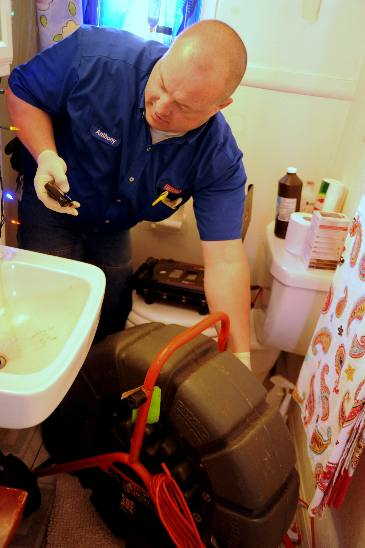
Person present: Yes